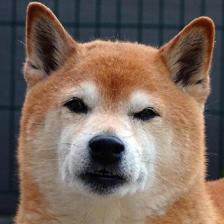
Label: animals